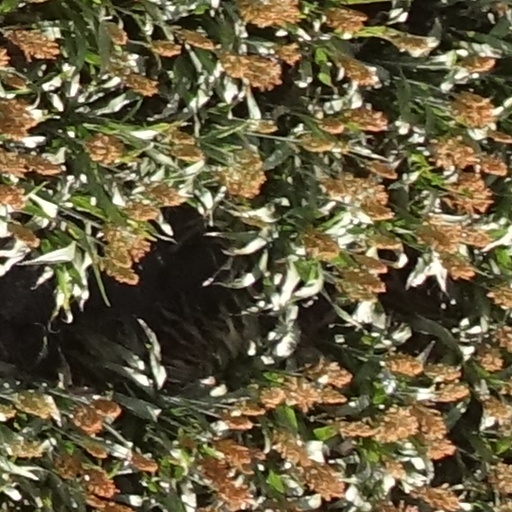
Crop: sorghum